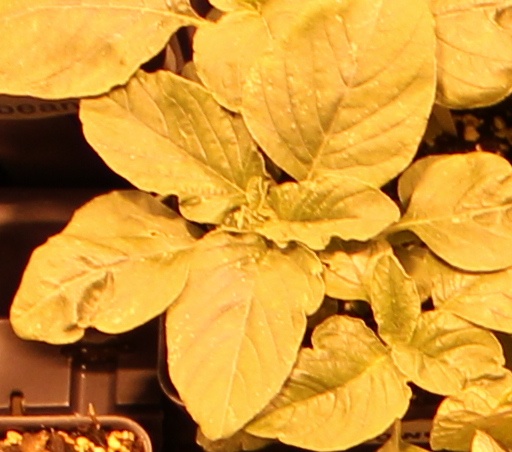
Label: Redroot Pigweed